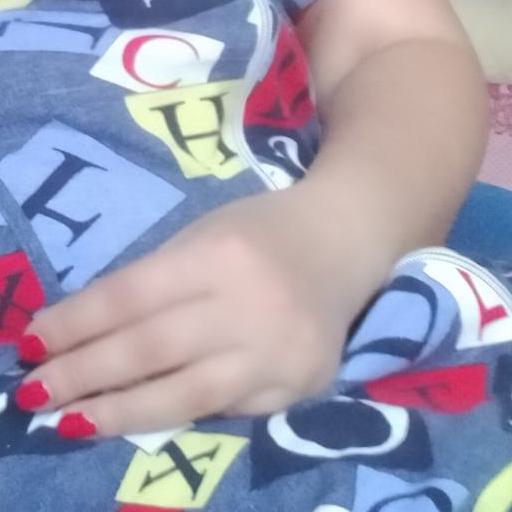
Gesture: no_gesture